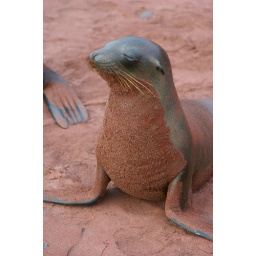
Galapagos sea lion covered in red sand.